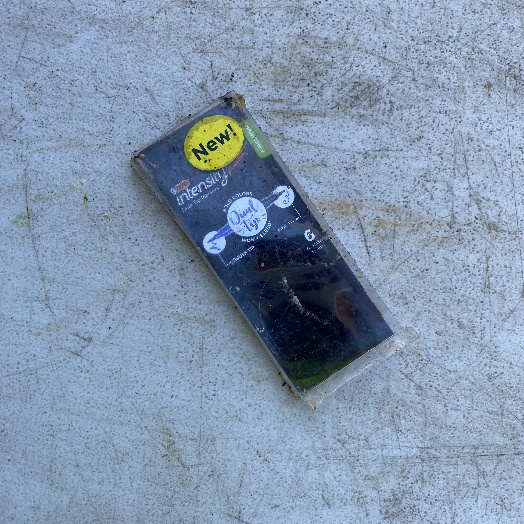
Label: Plastic